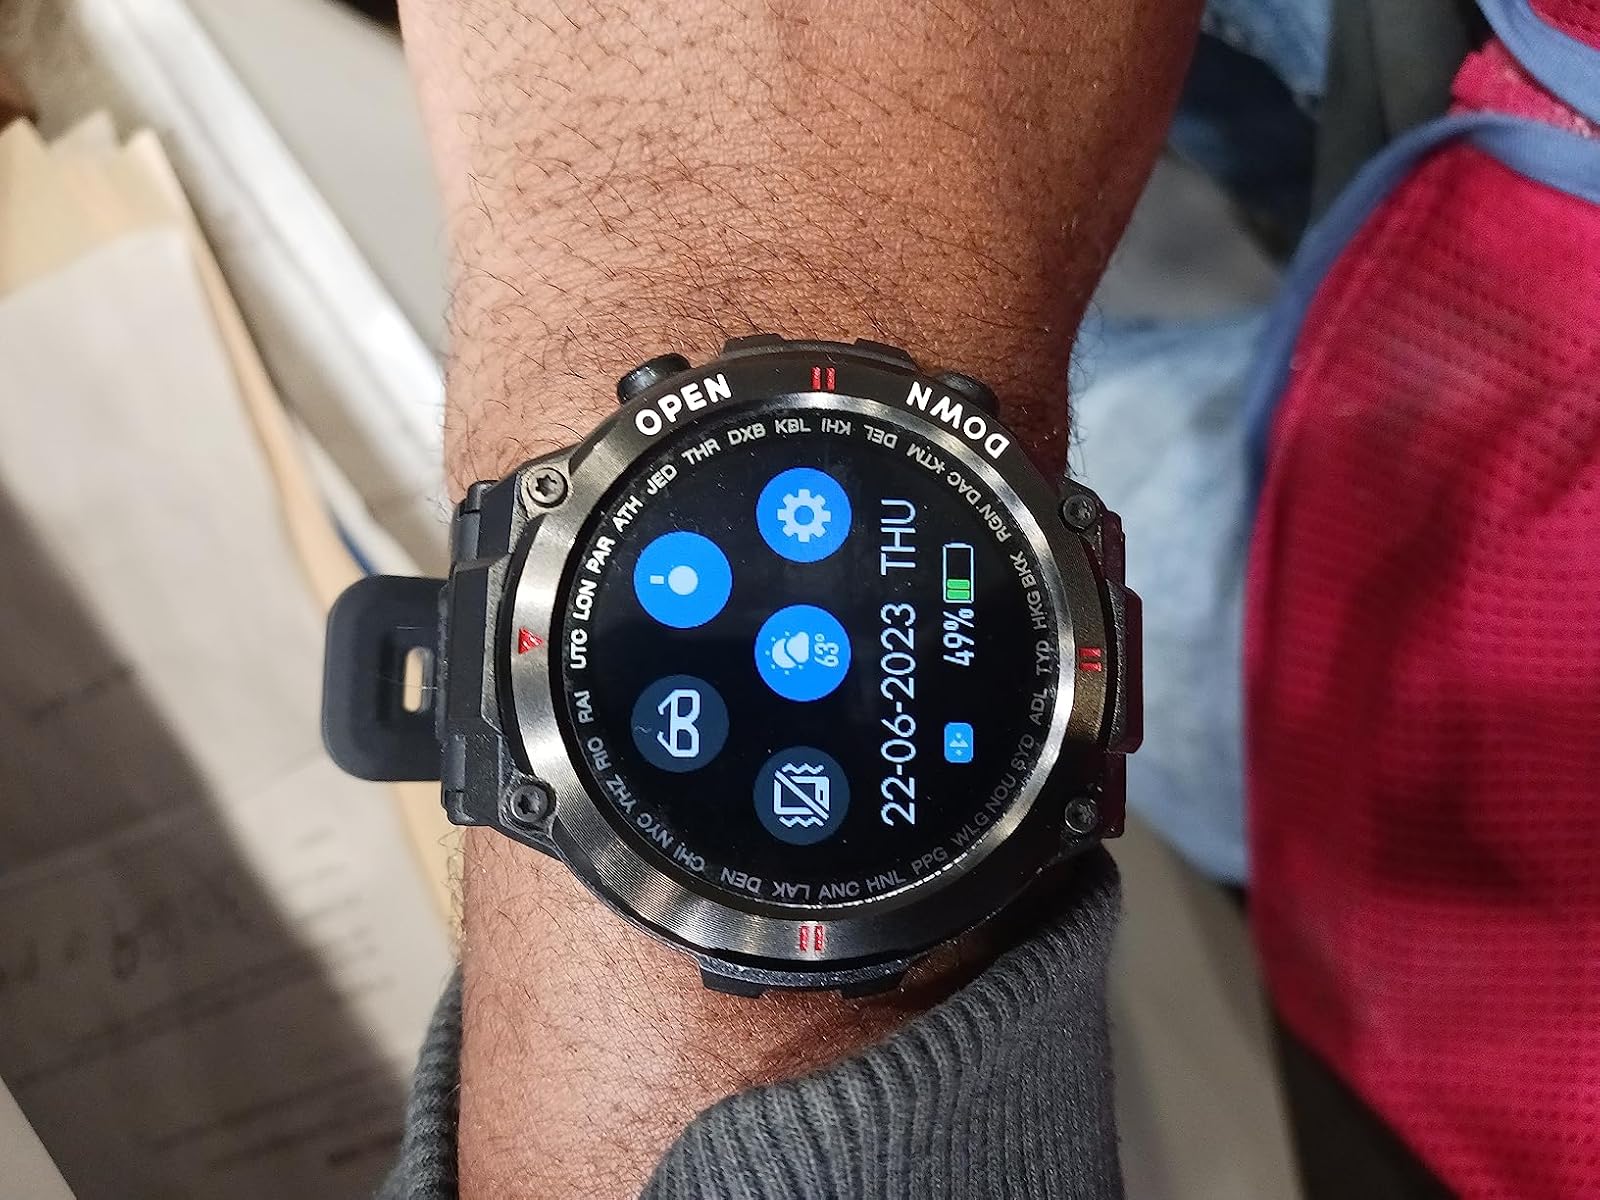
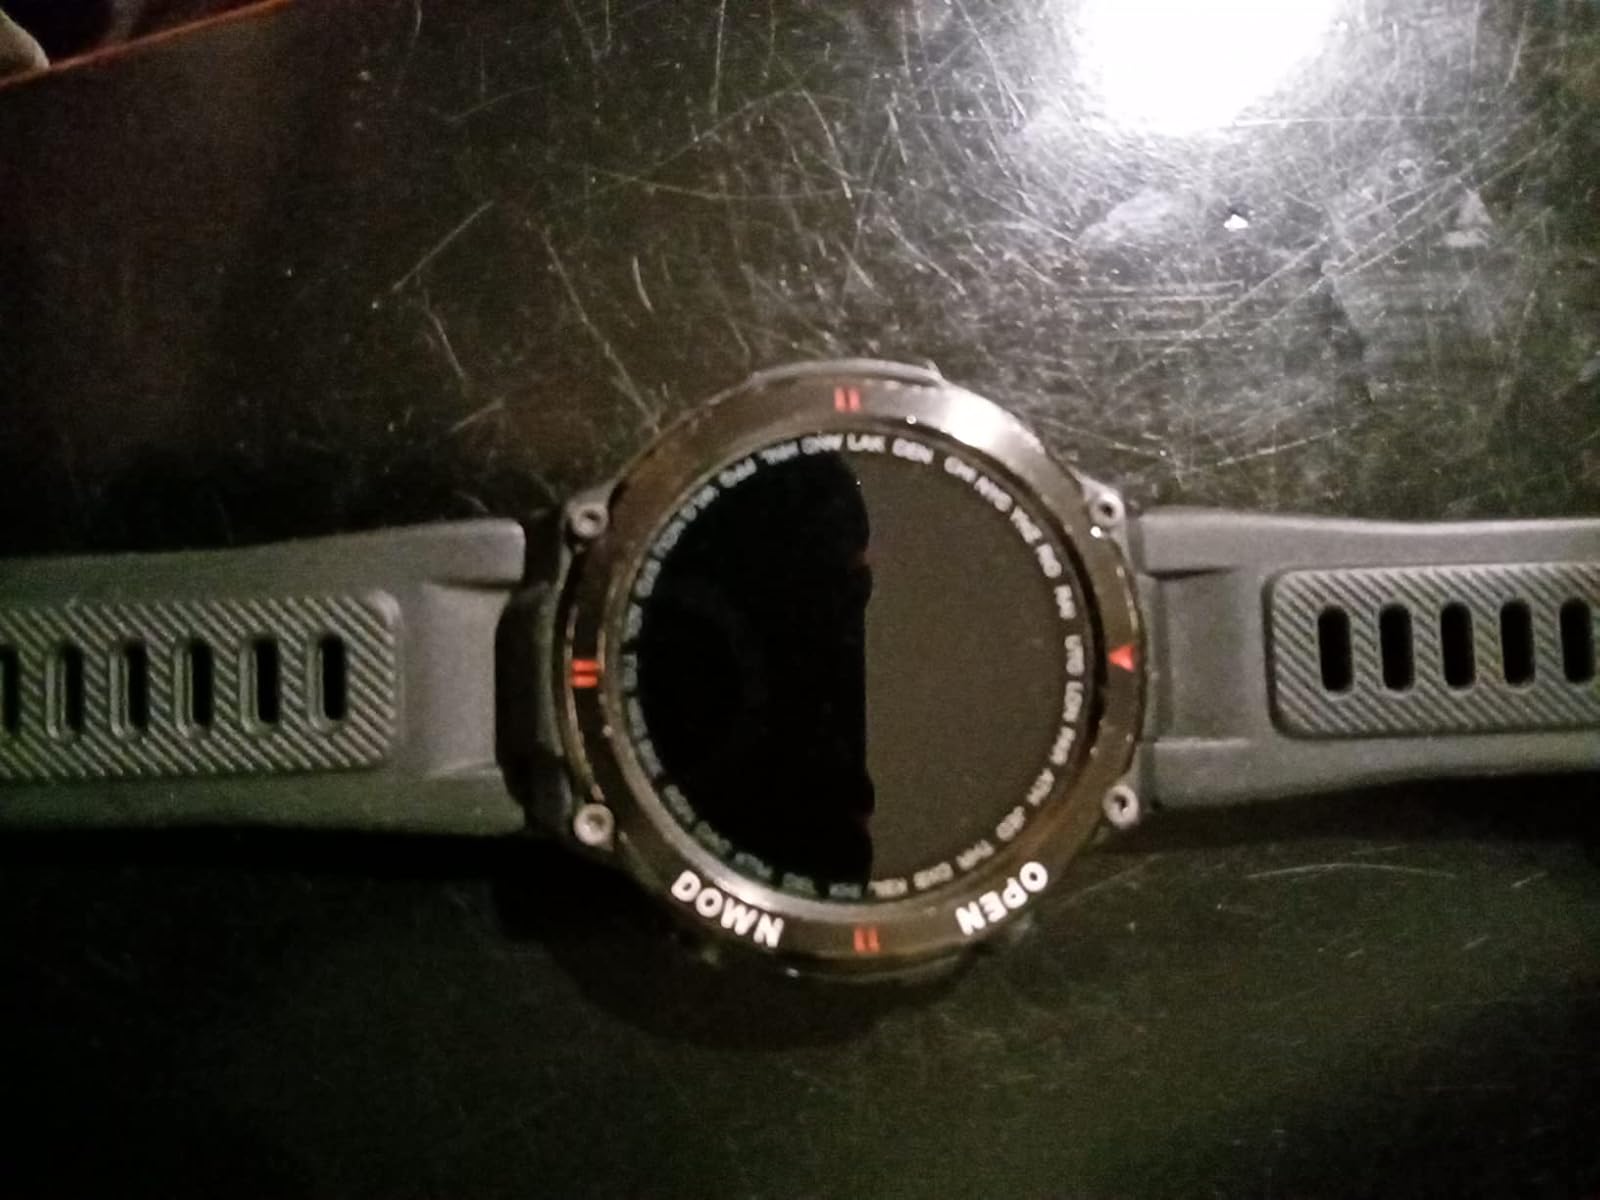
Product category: smartwatch
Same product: yes